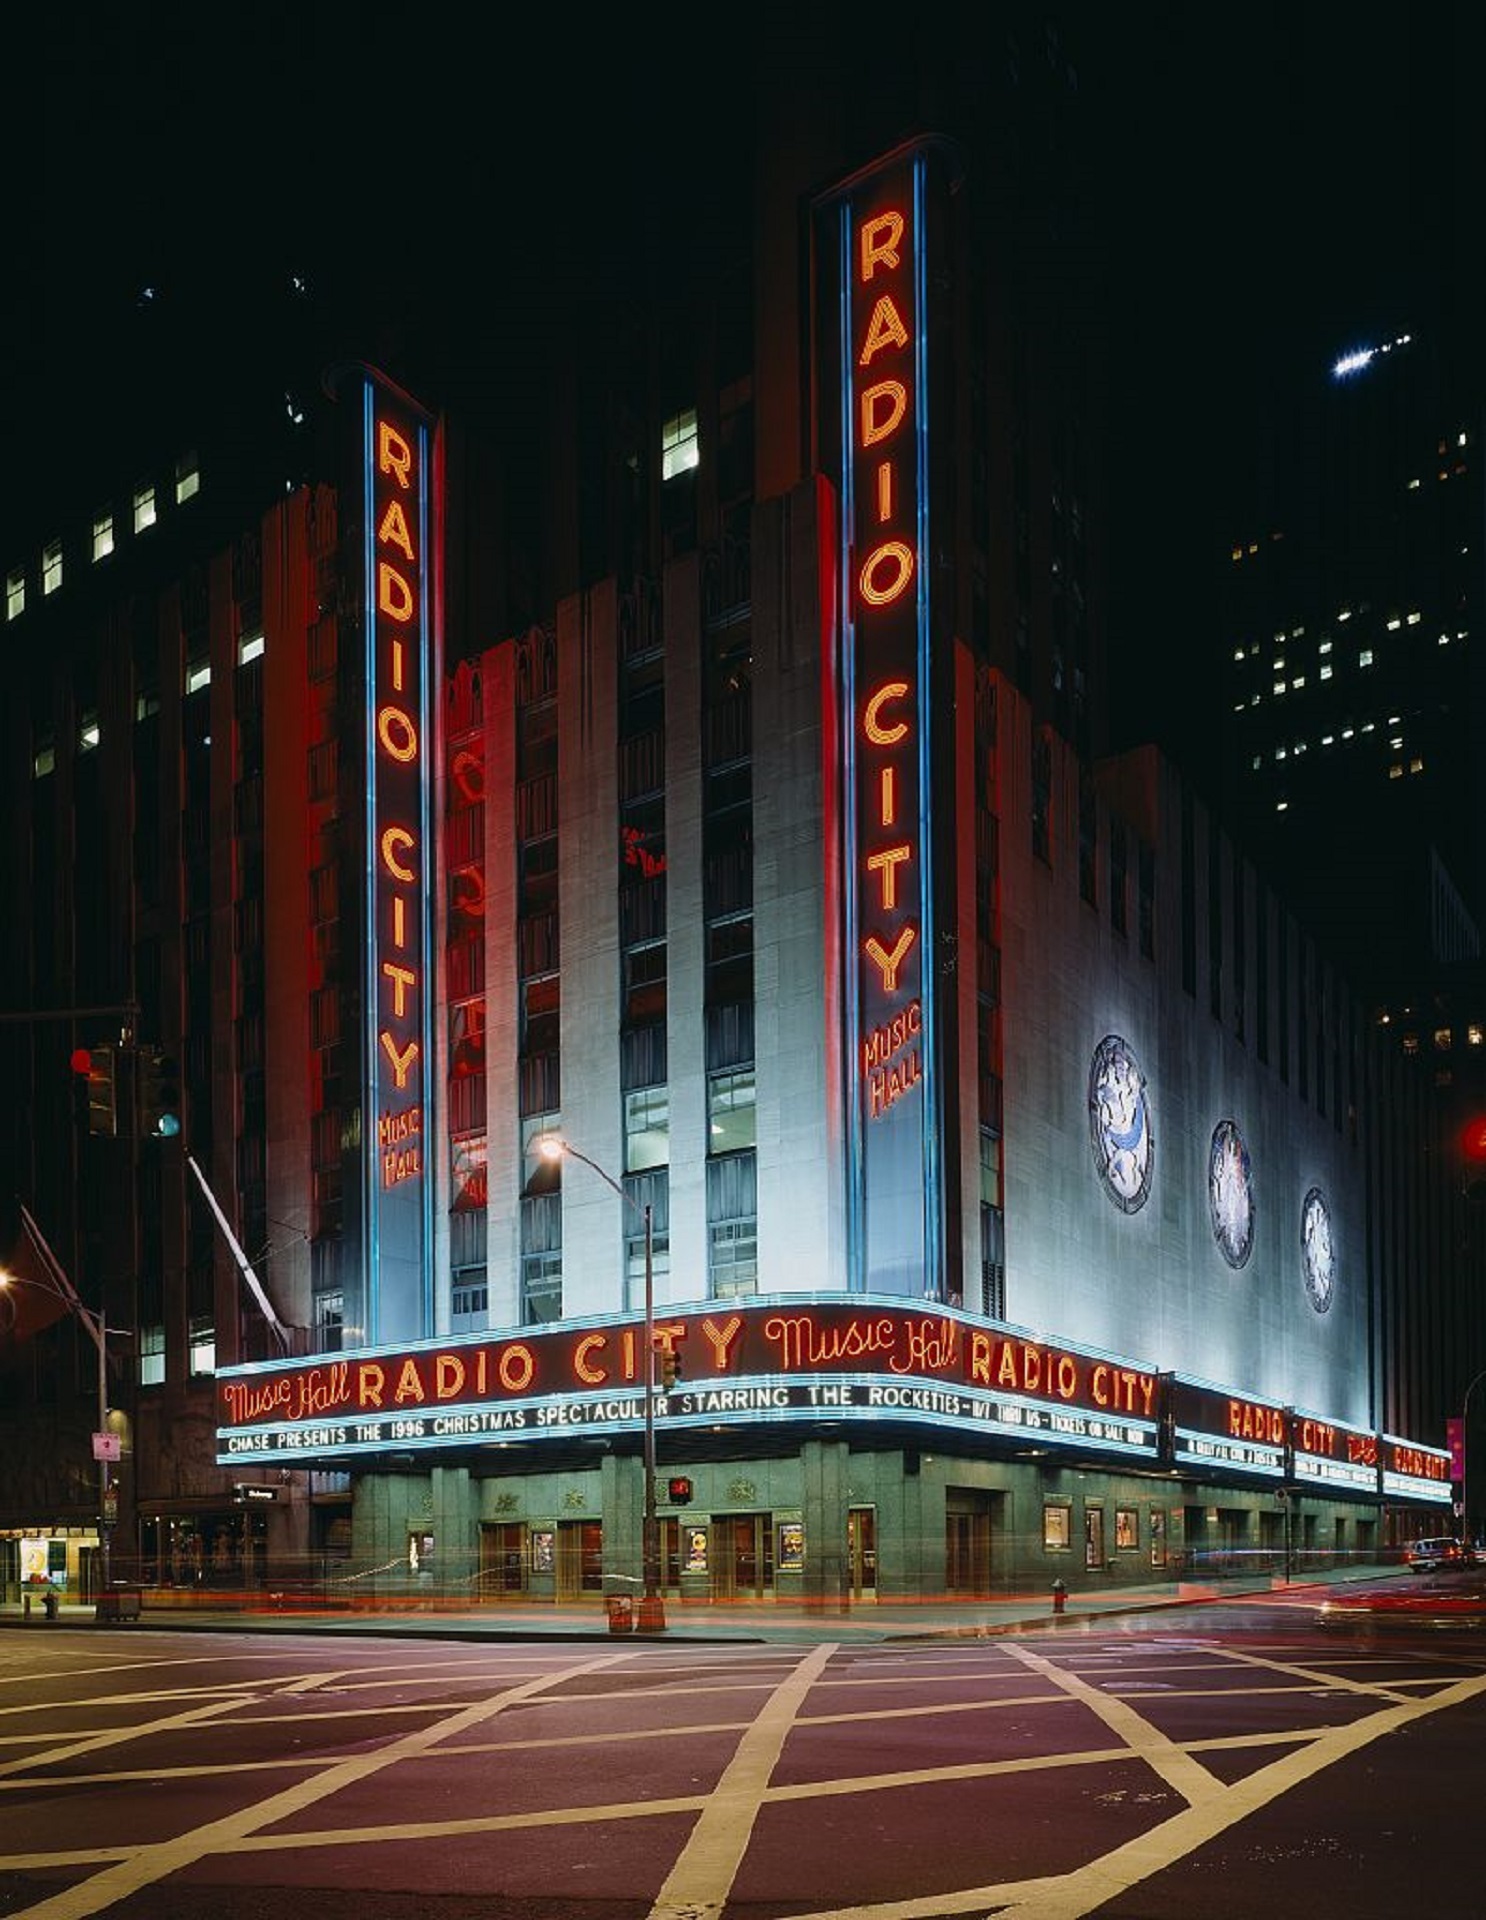
light, architecture, structure, road, night, building, city, skyscraper, manhattan, new york city, cityscape, downtown, evening, usa, landmark, attraction, historic, lighting, stadium, music hall, theater, shape, entertainment, midtown, metropolis, urban area, human settlement, metropolitan area, sport venue, radio city